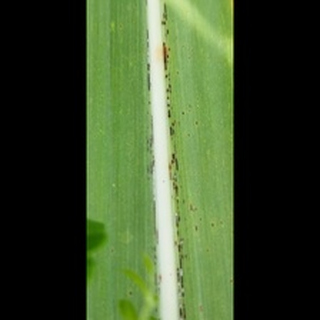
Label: sugarcane_rust